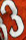
Number: 3